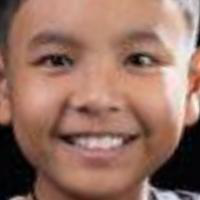
Age group: age 01-10